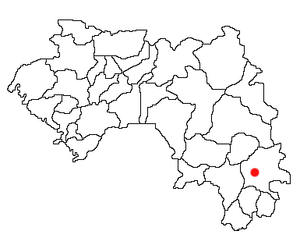
Boola est une ville et une sous-préfecture de Guinée, rattachée à la préfecture de Beyla et la région de Nzérékoré.
La préfecture de Beyla est une subdivision administrative de la région de Nzérékoré, en Guinée. Le chef-lieu est la ville de Beyla.